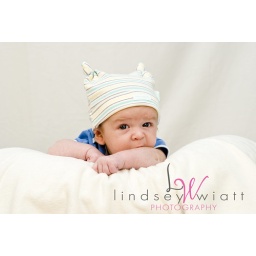
He was just lookin' cute in his other hat =)